Gediminas

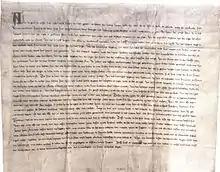
A peace agreement between Gediminas and the Order

At the same time Gediminas privately informed the papal legates at Riga through his ambassadors that his difficult position compelled him to postpone his steadfast resolve of being baptised, and the legates showed their confidence in him by forbidding the neighbouring states to war against Lithuania for the next four years, besides ratifying the treaty made between Gediminas and the archbishop of Riga. Nevertheless, disregarding the censures of the church, the Order resumed the war with Gediminas by murdering one of his delegates sent to welcome the Grand Master for his arrival to Riga in 1325. He had in the meantime improved his position by an alliance with Wladislaus Lokietek, king of Poland, and had his daughter Aldona baptized for the sake of betrothing her to Władysław's son Casimir III.